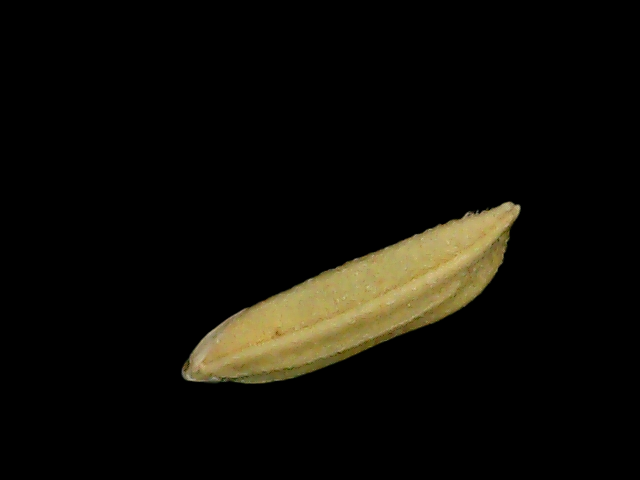
Rice variety: Bd75